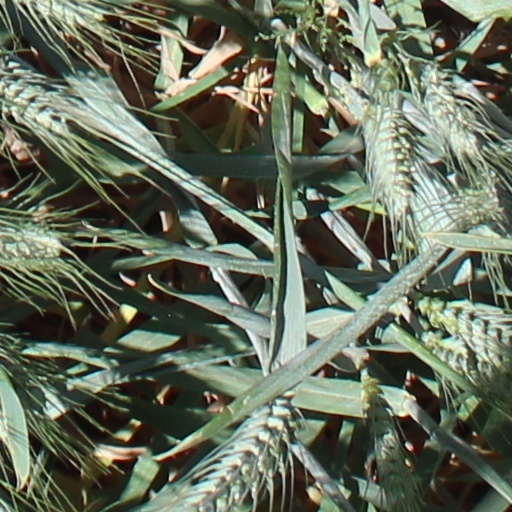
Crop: wheat